Wakasa-Arita Station

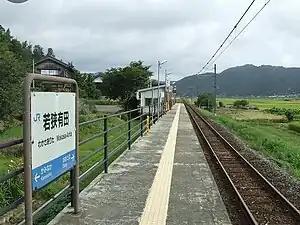
Wakasa-Arita Station platform in August 2009

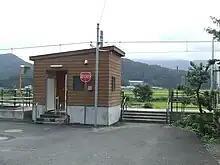
Toilets at Wakasa-Arita Station

Wakasa-Arita Station is served by the Obama Line, and is located 35.4 kilometers from the terminus of the line at .